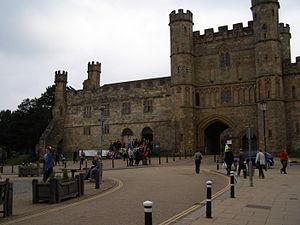
L'abbaye de Battle, ou abbaye Saint-Martin, est un complexe abbatial partiellement en ruine dans la petite ville de Battle, en Angleterre. Son nom fait référence à la bataille d'Hastings, en 1066.